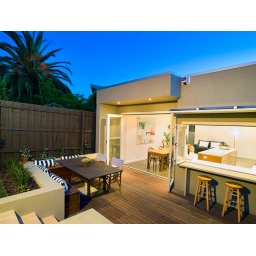
Outdoor decking area with bi-fold doors to living and bi-fold windows over servery